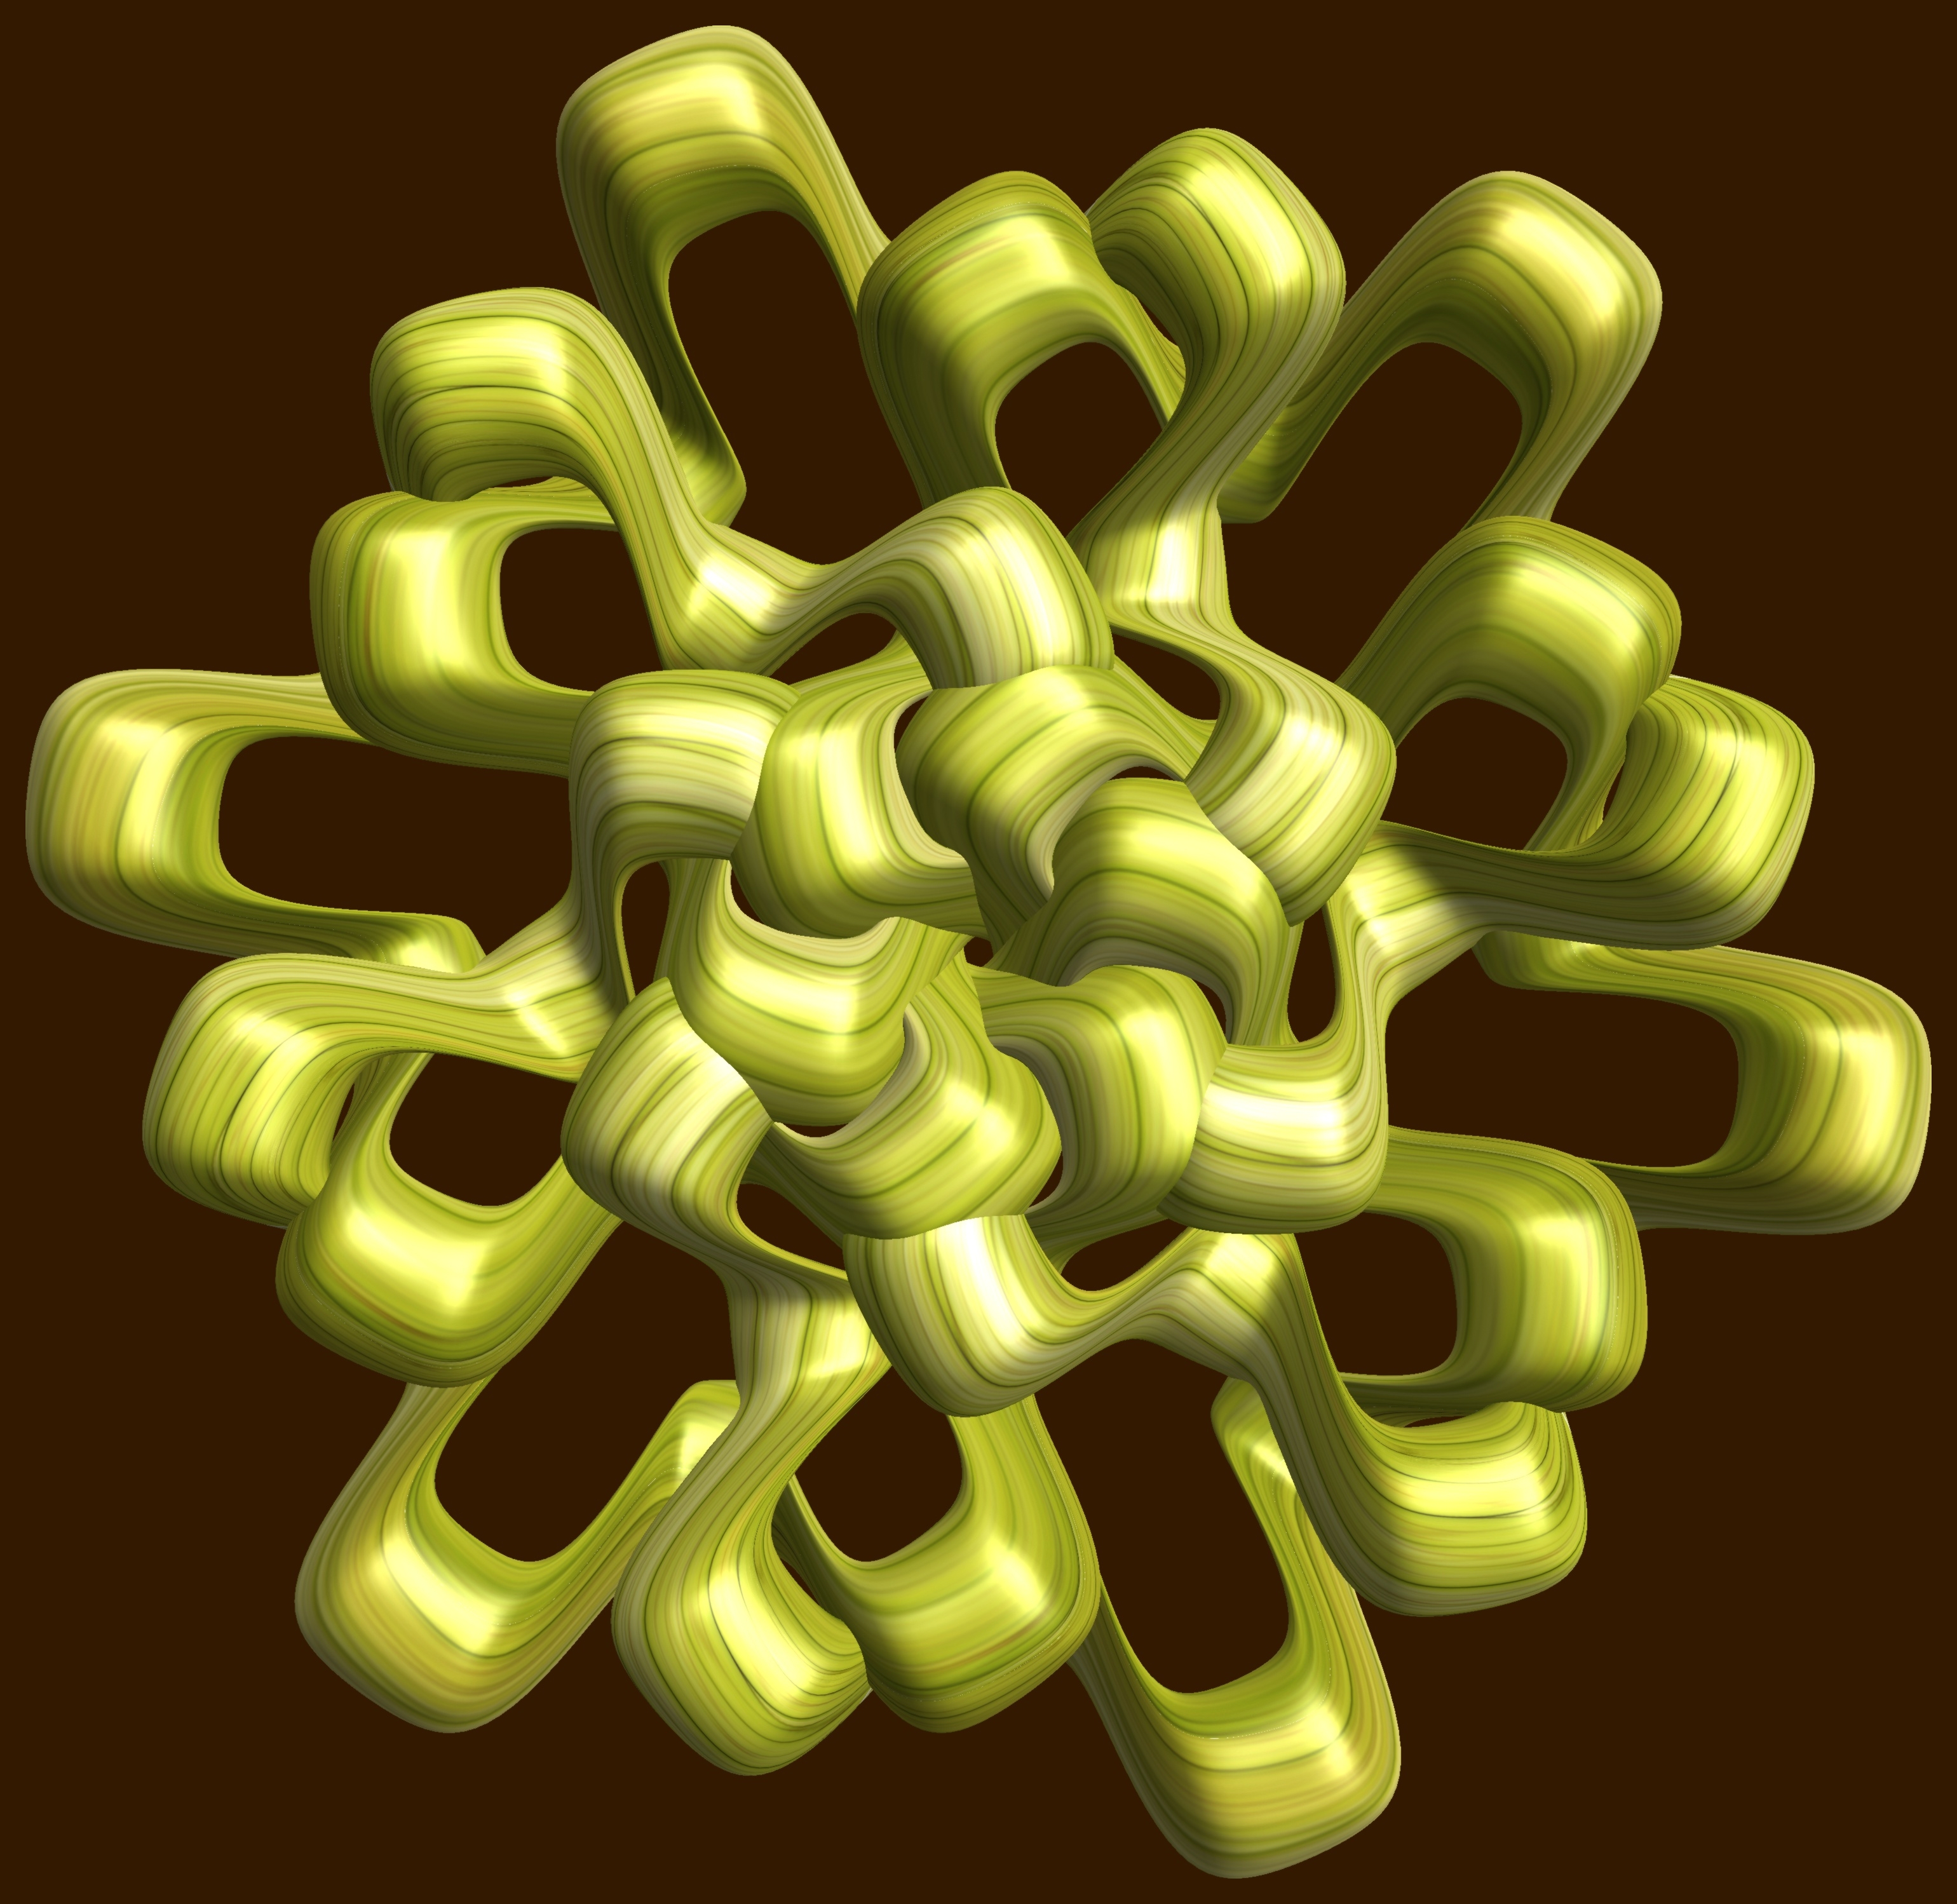
hand, abstract, structure, texture, number, pattern, green, symbol, geometry, circle, font, sculpture, illustration, design, symmetry, 3d, graphic, shape, torus, mathematica, cg, parametricplot3d, code, program, algorithm, mapping, geometricsculpture, pentagram